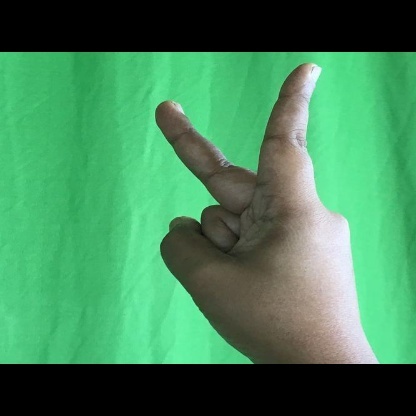
Mudra: Katrimukha